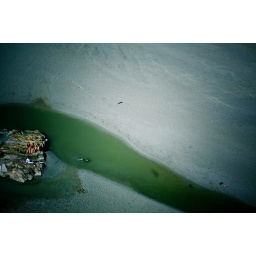
shoes by the river (2008)